Ivan Inzoudine

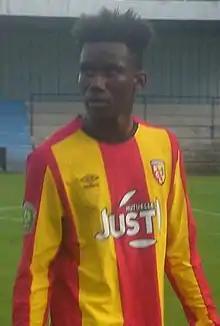
Inzoudine with Lens B in 2015

Ivan Inzoudine (born 10 December 1996) is a French professional footballer who plays as a left-back.